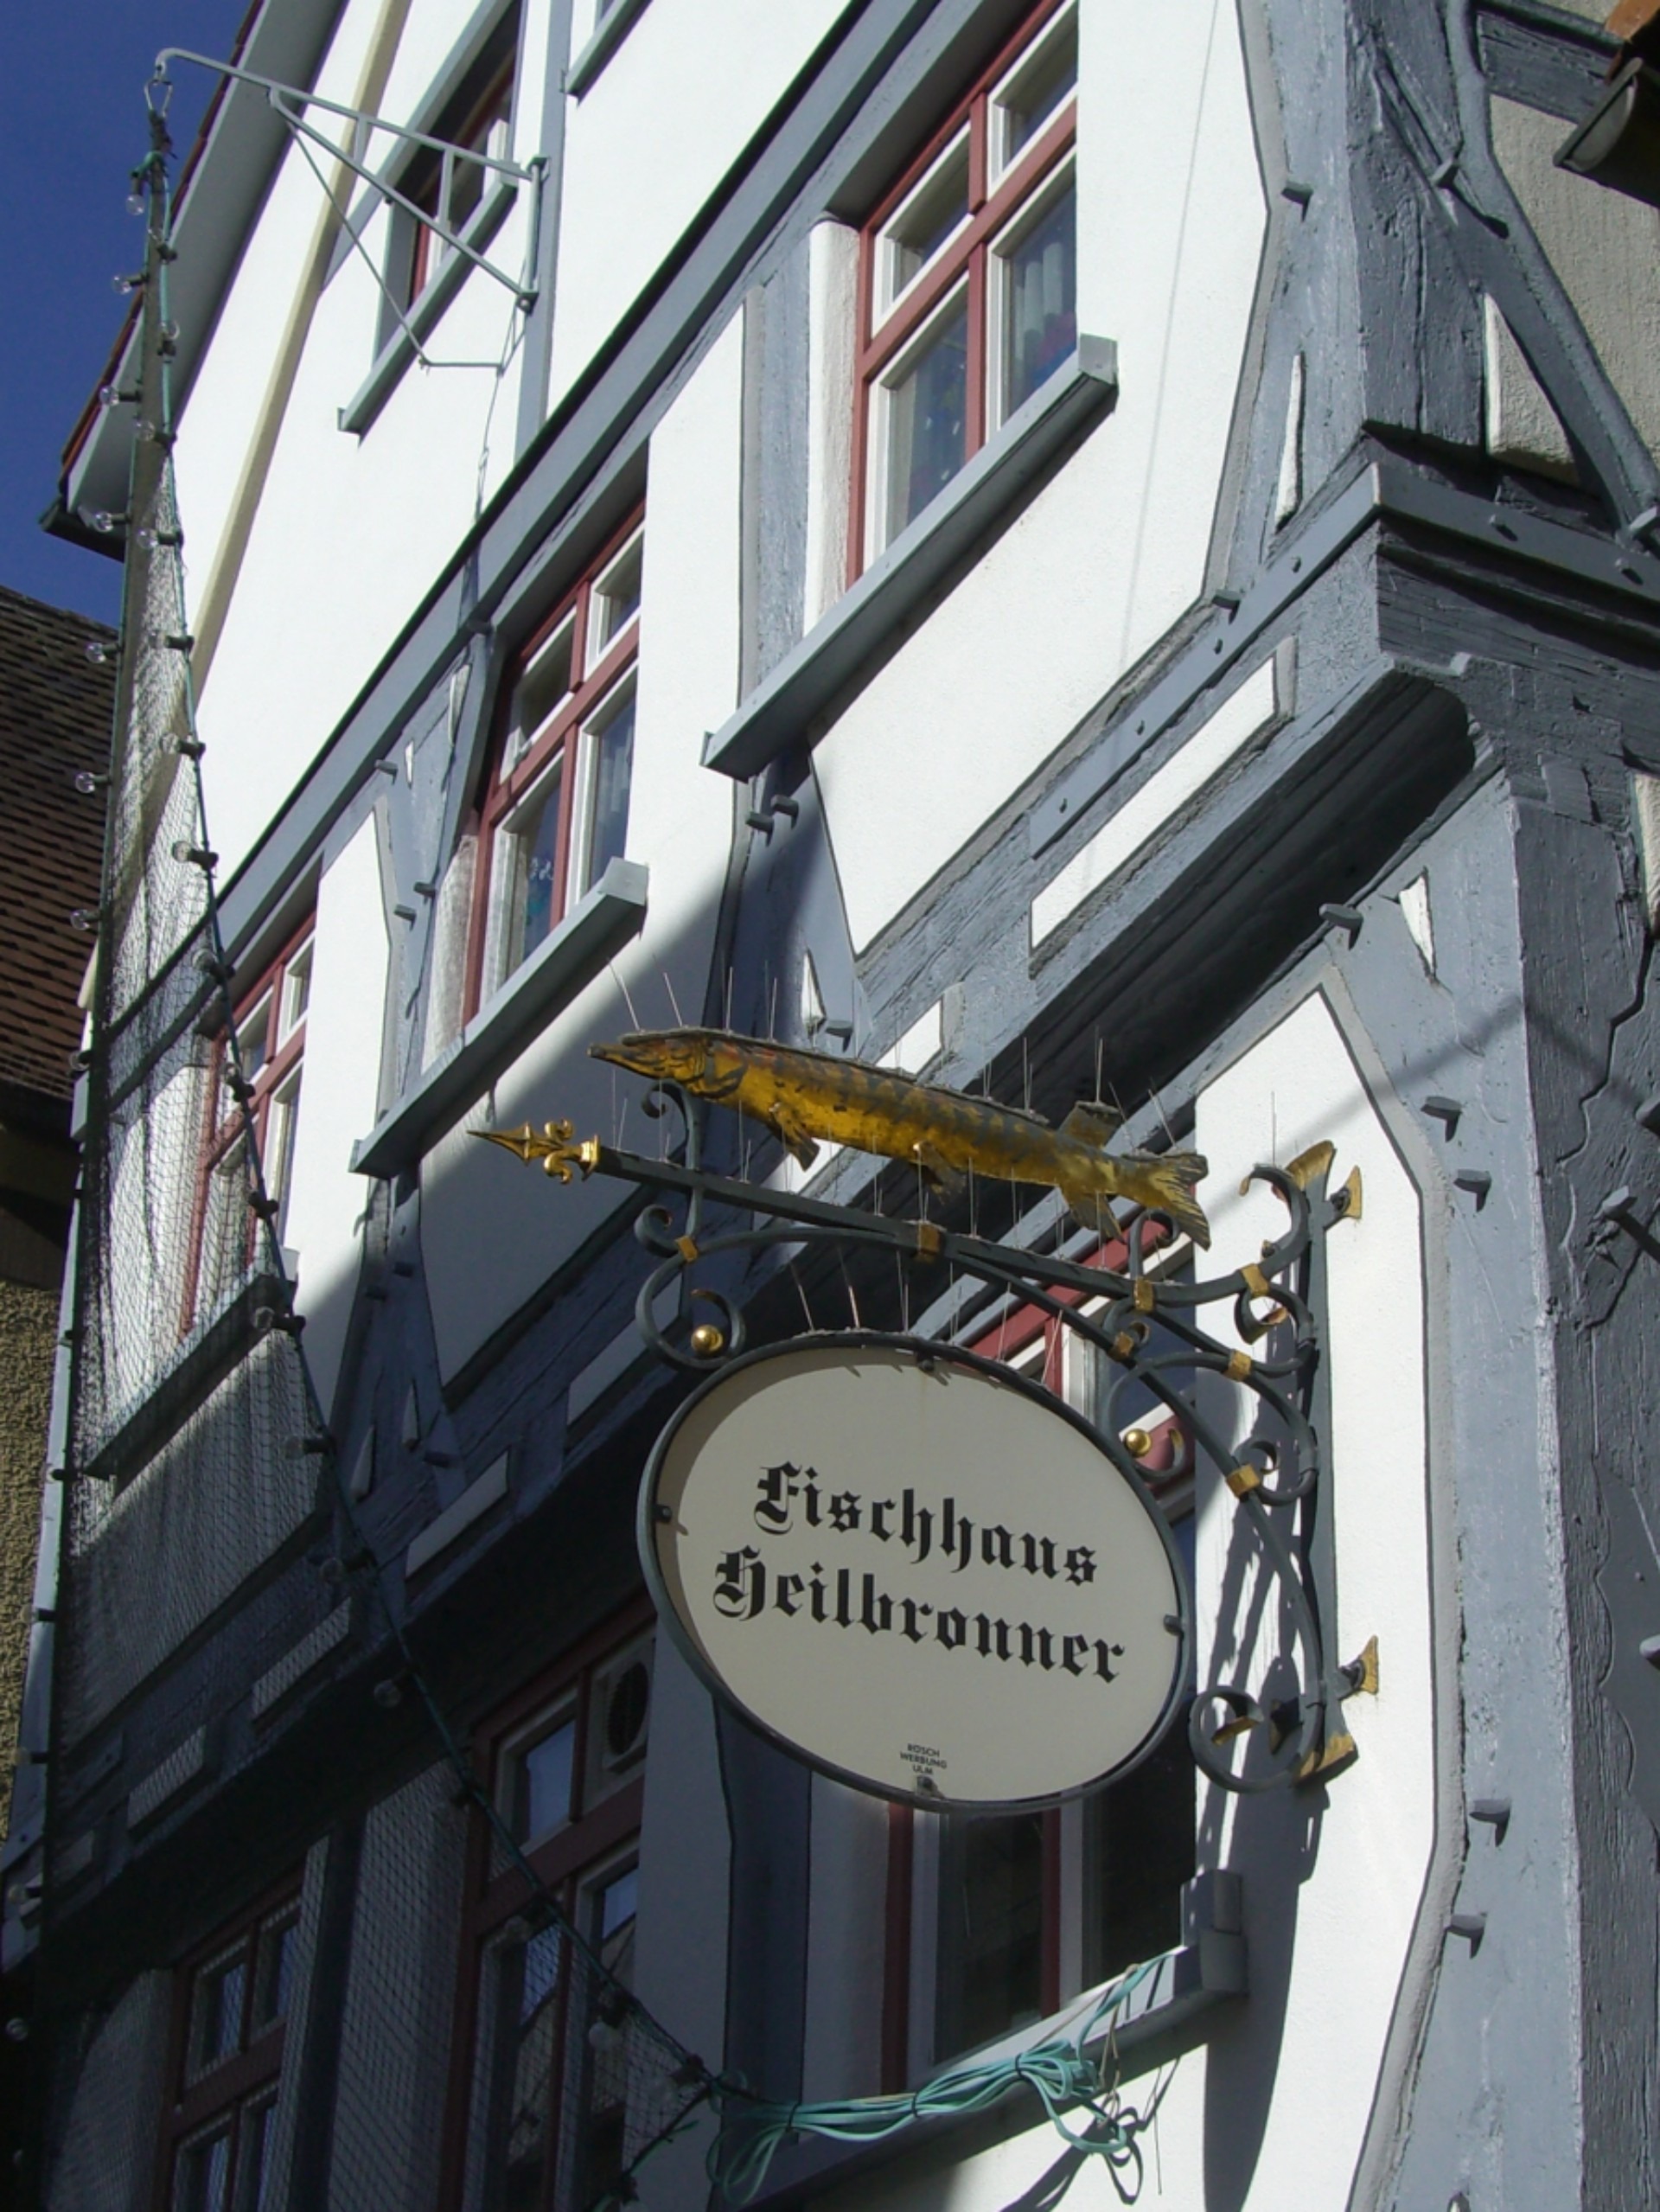
window, restaurant, golden, shine, facade, fish, shield, gloss, inn, pike, blacksmithing, truss, housewife, art forging work, nasal shield, fish house